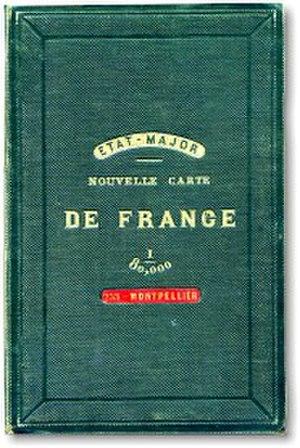
Description: La carte d'État-Major de 1866, telle qu'elle se présente pliée, couverture fermée. Ici: Secteur de Montpellier, Hérault, France. (Carte originale scannée) Source: Hugo SoriaLicence: GFDL Hugo Soria
La carte d'état-major est une carte générale de la France réalisée, dans sa première version, au XIXᵉ siècle.
L'histoire de la cartographie est le reflet des connaissances techniques nécessaires à l'établissement de cartes, de l'Antiquité à nos jours. La cartographie est une partie intégrante de l'histoire de l'humanité depuis longtemps, peut-être même depuis 8000 ans. Des peintures rupestres aux anciennes cartes de Babylone, de la Grèce à l'Asie, de l'âge de l'exploration jusqu'au XXIᵉ siècle, l'humanité a créé et utilisé des cartes comme outils essentiels pour l'aider à définir, expliquer ses chemins à travers le monde, et naviguer. Les cartes furent au début des dessins en deux dimensions ; la représentation terrestre ou stellaire est quelquefois en trois dimensions. Elles peuvent être stockées sous des formats purement numériques.